Australian National Line

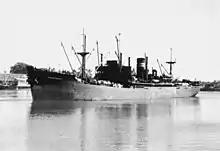
In 1957 the Australian Coastal Shipping Commission took over all 13 of the "A"-class cargo steamships that had been built for the Australian Government in the 1940s. This is "River Loddon", which remained in the fleet until 1963.

Australian National Line was formed on 1 October 1956 as the Australian Coastal Shipping Commission with the passing of the Australian Coastal Shipping Commission Act. The organisation took about forty ships previously operated by the Australian Shipping Board, which had been formed in 1946 by the federal government.